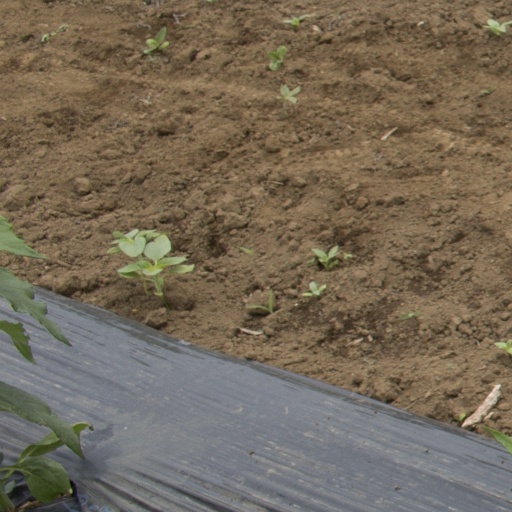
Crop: Jerusalem artichoke